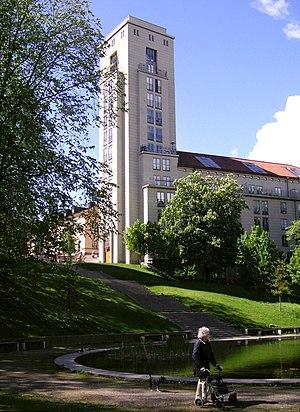
L'histoire architecturale de Stockholm remonte au tout début du XIIIᵉ siècle. D'après certaines sources, il est possible qu'une tour défensive ait été édifiée sur l'île de Stadsholmen aux environs de l'an 1200, voire à la fin du XIIᵉ siècle.